Answer in natural language. Considering the relative positions, where is framed sunset landscape decor with respect to black open-shelf tv stand? Choose between the following options: above or below
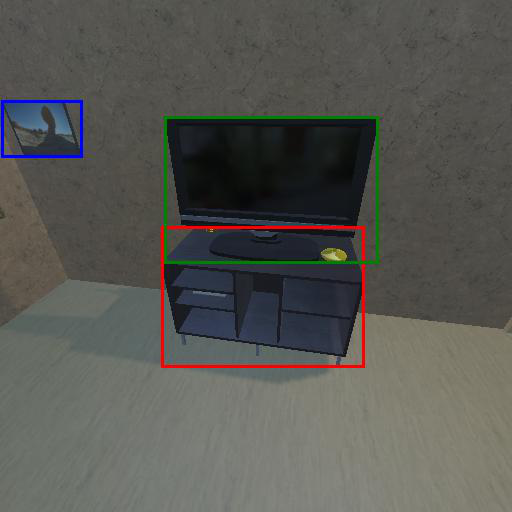
<answer>above</answer>